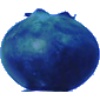
Label: huckleberry